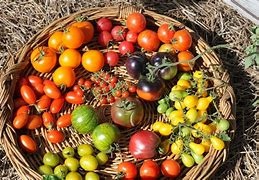
Label: tomato